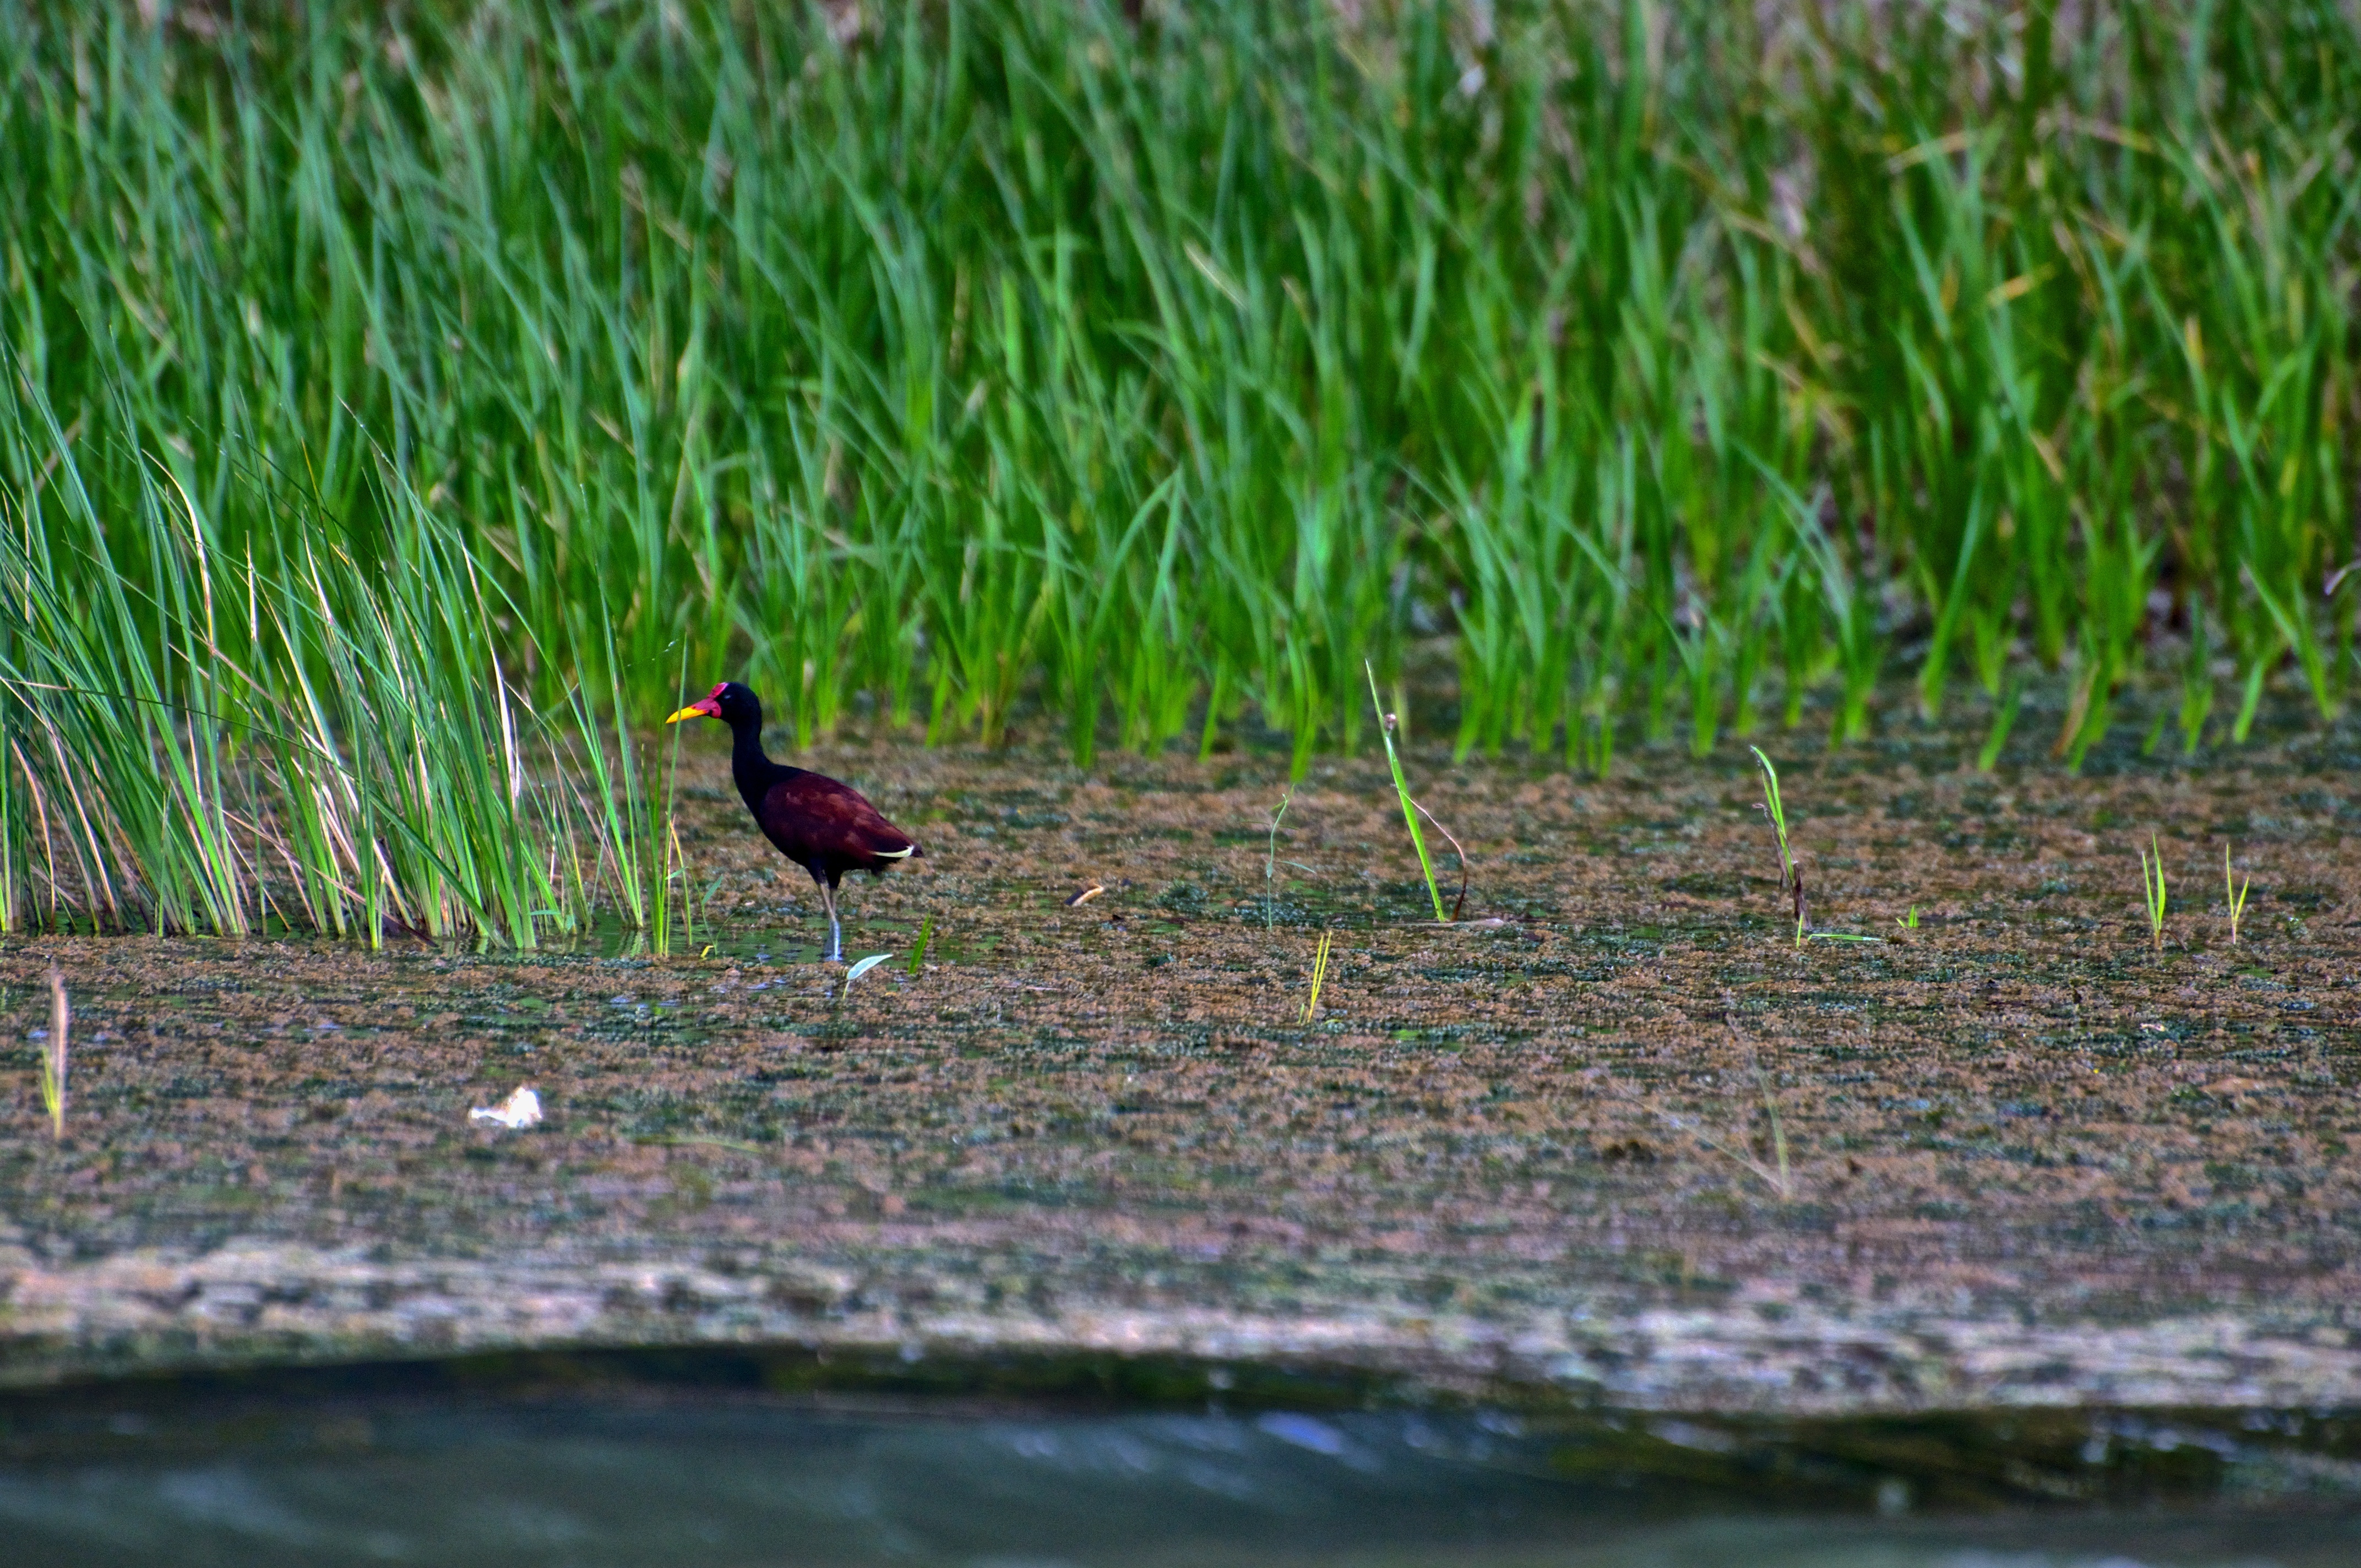
nature, grass, bird, lawn, animal, wildlife, tropical, fauna, ornithology, wetland, jesus bird, jacana, lily trotter, perching bird